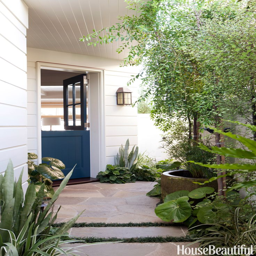
and on a front door